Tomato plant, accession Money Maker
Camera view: horizontal (90 deg, fisheye); turntable rotation: 300 degrees
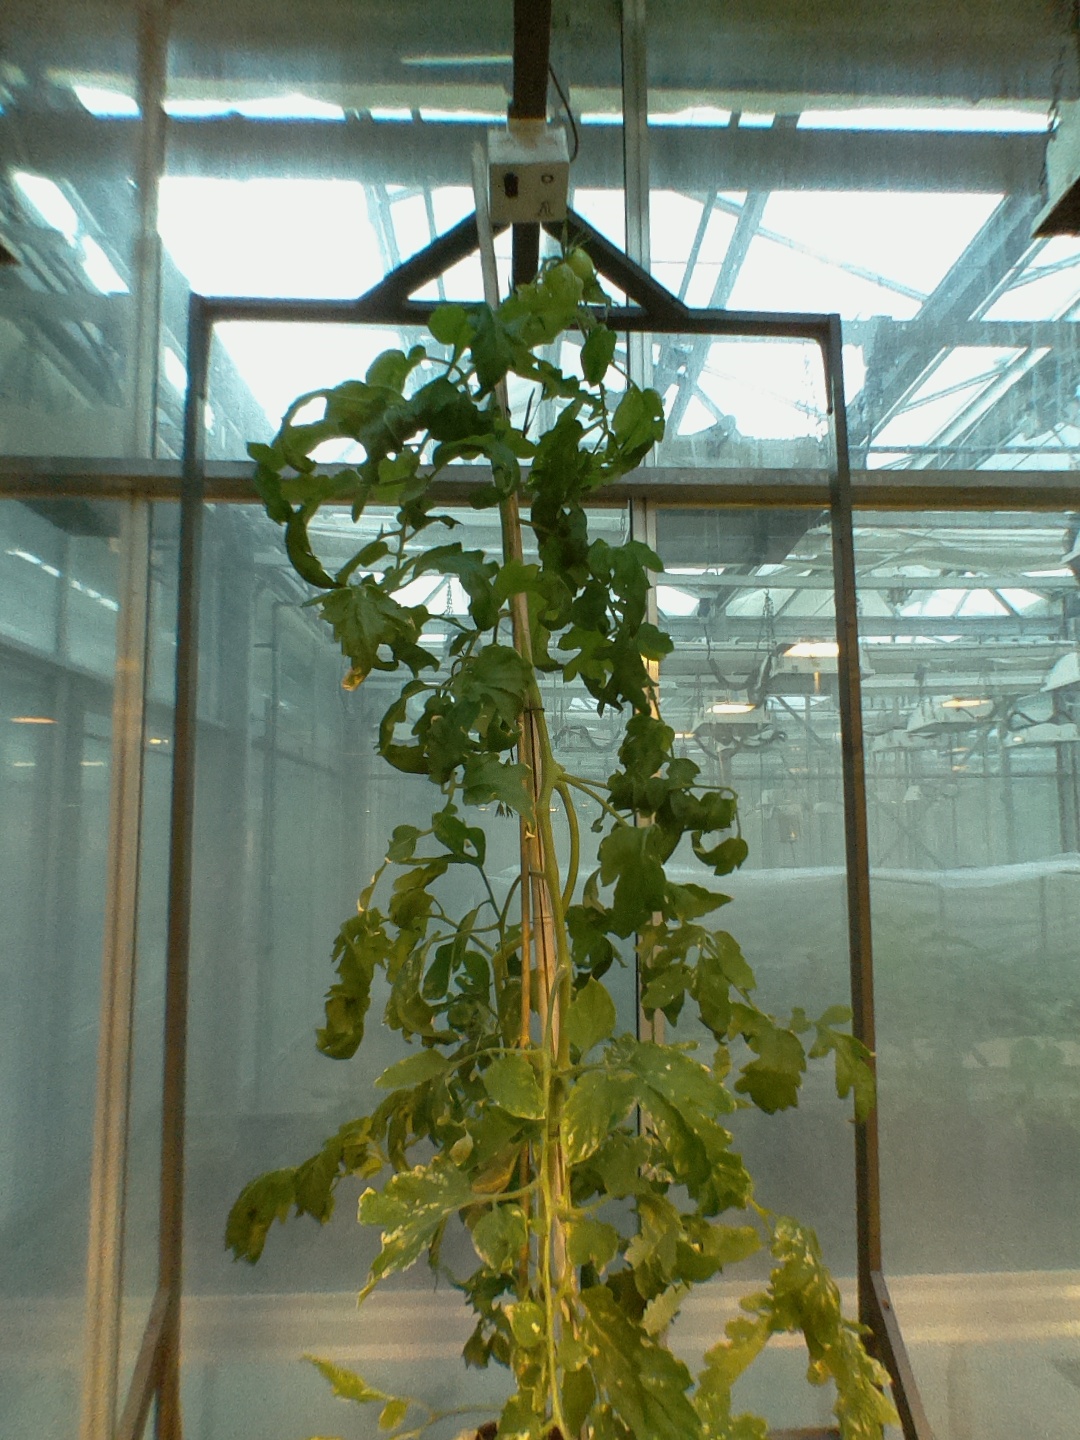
BBCH growth stage 73: 30%-40% of final fruit size